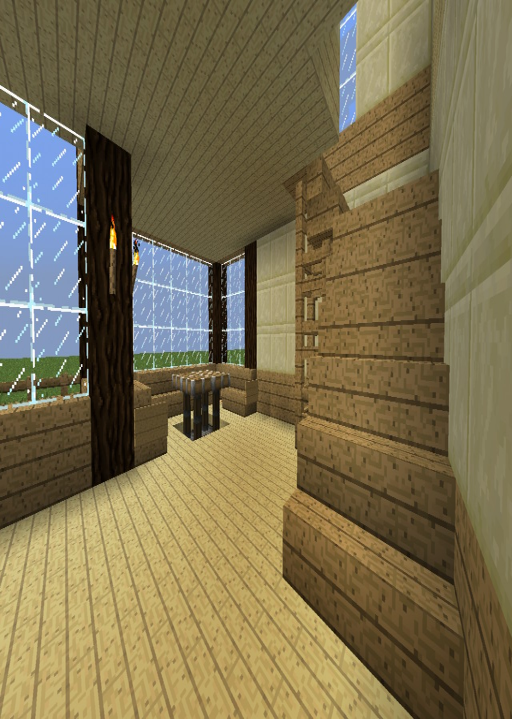
a shot of the first floor in the house .